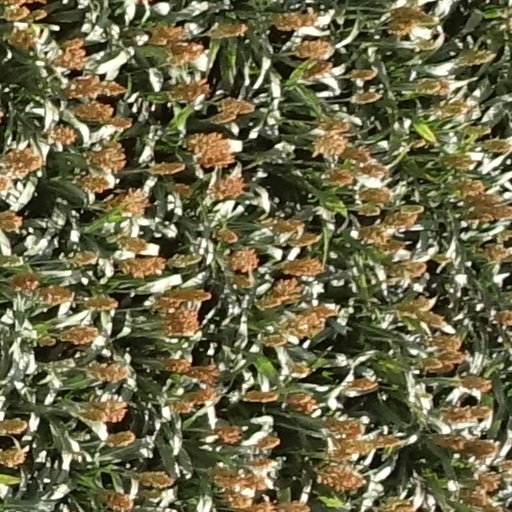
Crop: sorghum